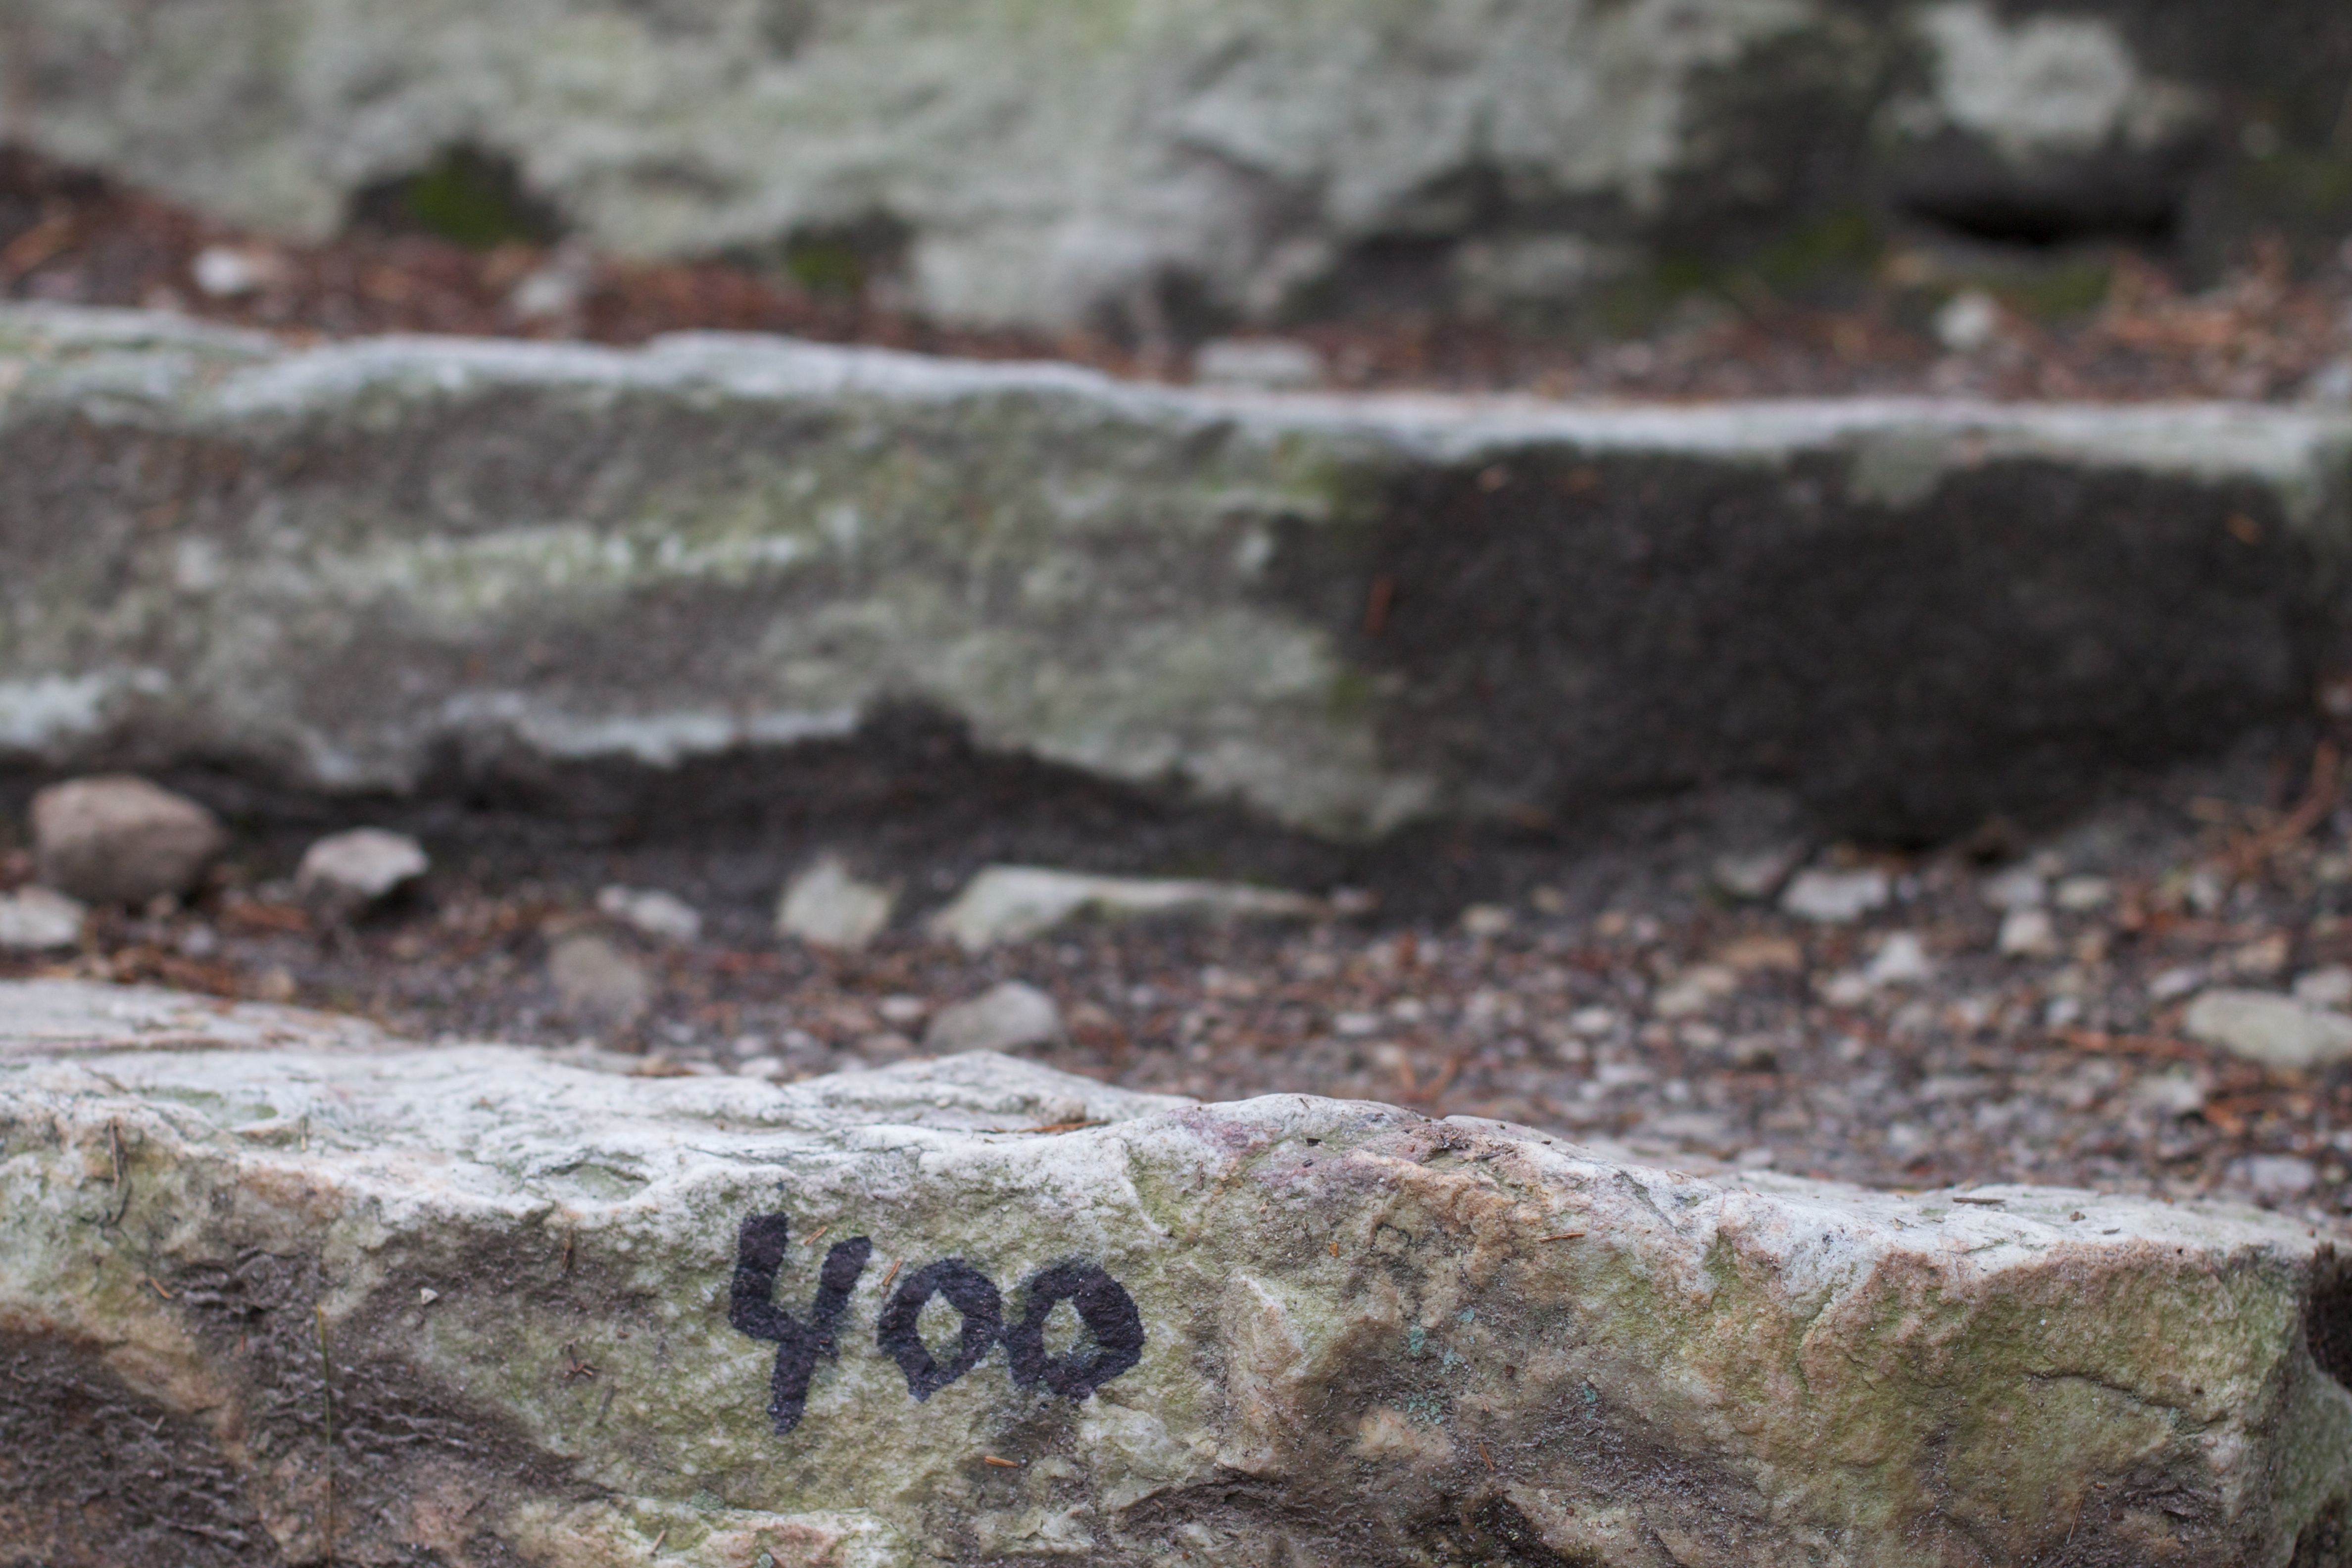
rock, wood, wall, soil, material, geology